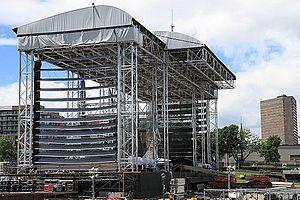
Scène sur les Plaines d'Abraham pour le Festival d'été de Québe 2013 conçu par l'entreprise Unissons Structures. Dimensions: 256 pieds de large, 90 pieds de haut, 88 pieds de profondeur.
Le Festival d'été de Québec, officiellement le Festival d'été international de Québec, est un festival musical extérieur majeur présenté depuis 1968 dans la ville de Québec. Le FEQ se tient sur 11 jours en juillet. C’est un événement musical multi-genre où se côtoient des têtes d’affiche internationales et des artistes émergents des quatre coins du monde. Le Festival d'été de Québec est présenté par Bell Canada en collaboration avec Molson Coors.